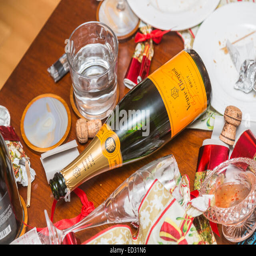
debris in the aftermath of a festive season party with an empty champagne bottle and other rubbish